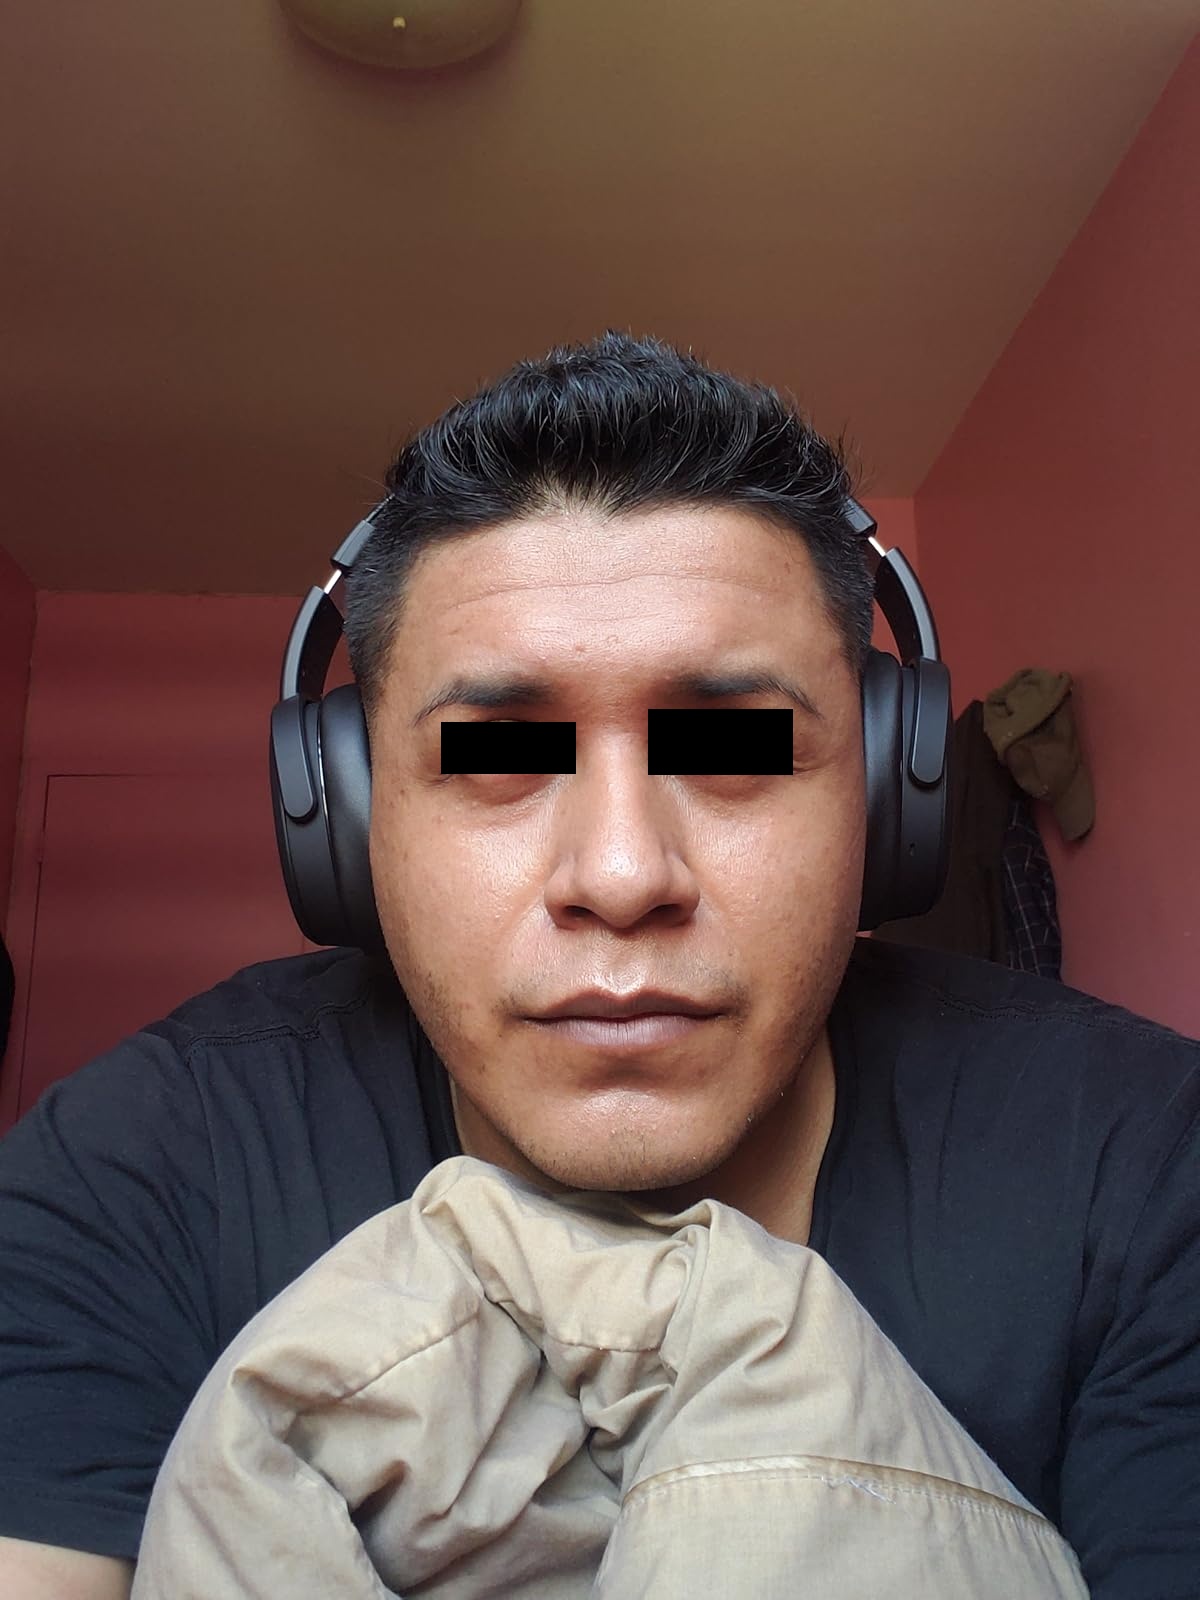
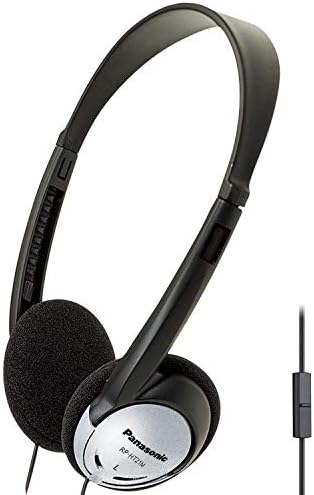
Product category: headphones
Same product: no